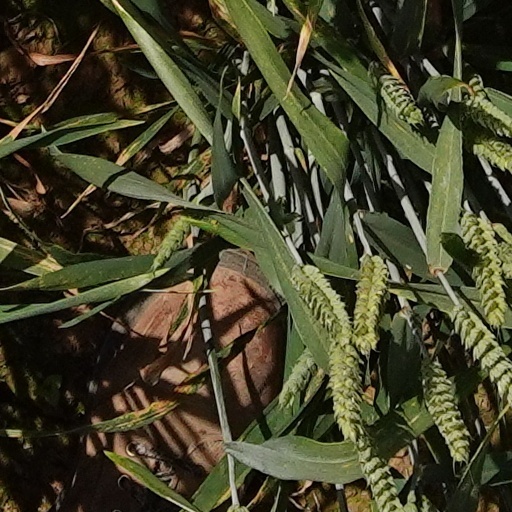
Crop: wheat